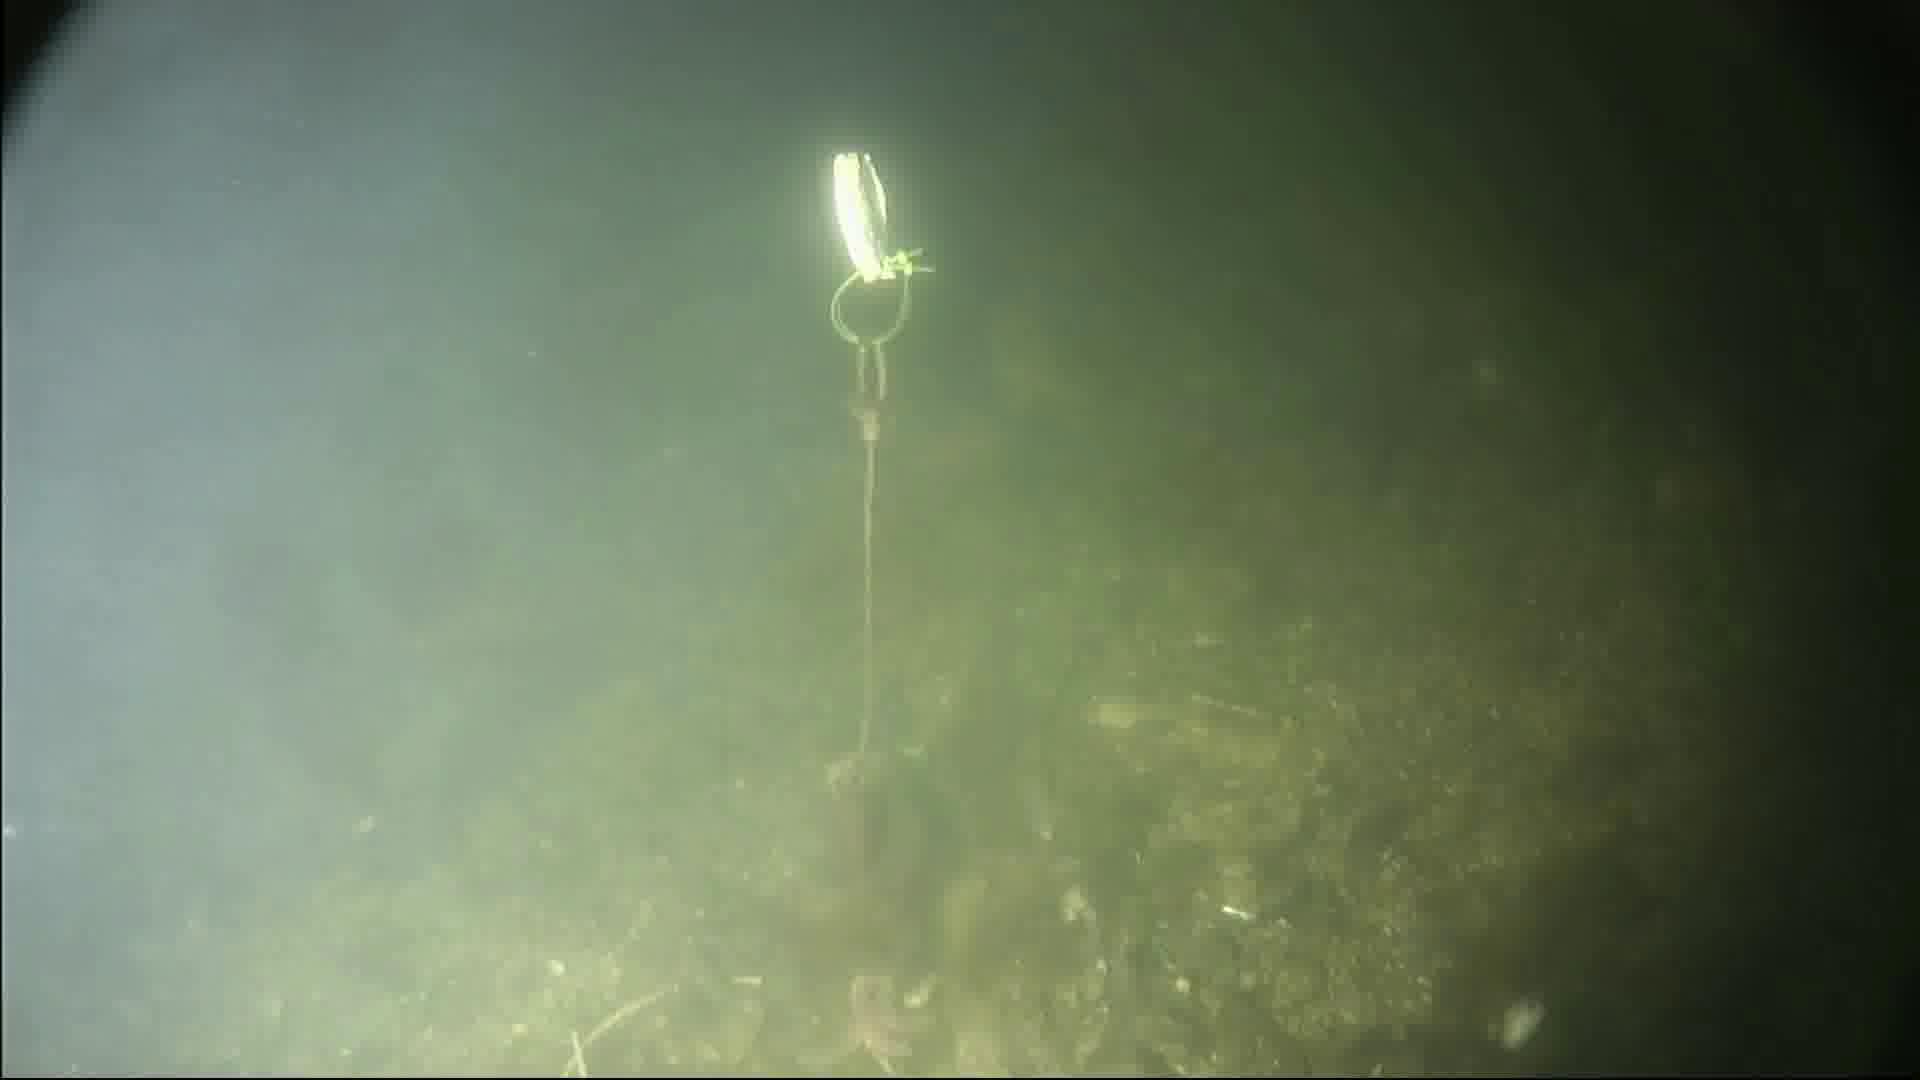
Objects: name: starfish
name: crab